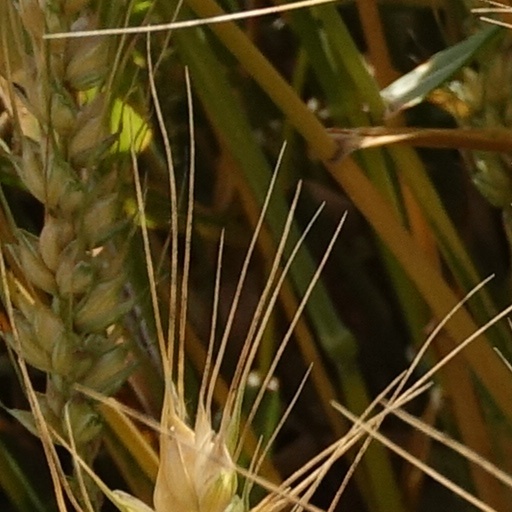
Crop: wheat